Frank Barnaby

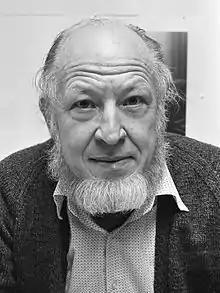
Frank Barnaby (1982)

Charles Frank Barnaby (27 September 1927 – 1 August 2020) was an English nuclear physicist who served as the Nuclear Issues Consultant to the Oxford Research Group, a freelance defence analyst, and a prolific author on military technology. He was based in the United Kingdom.